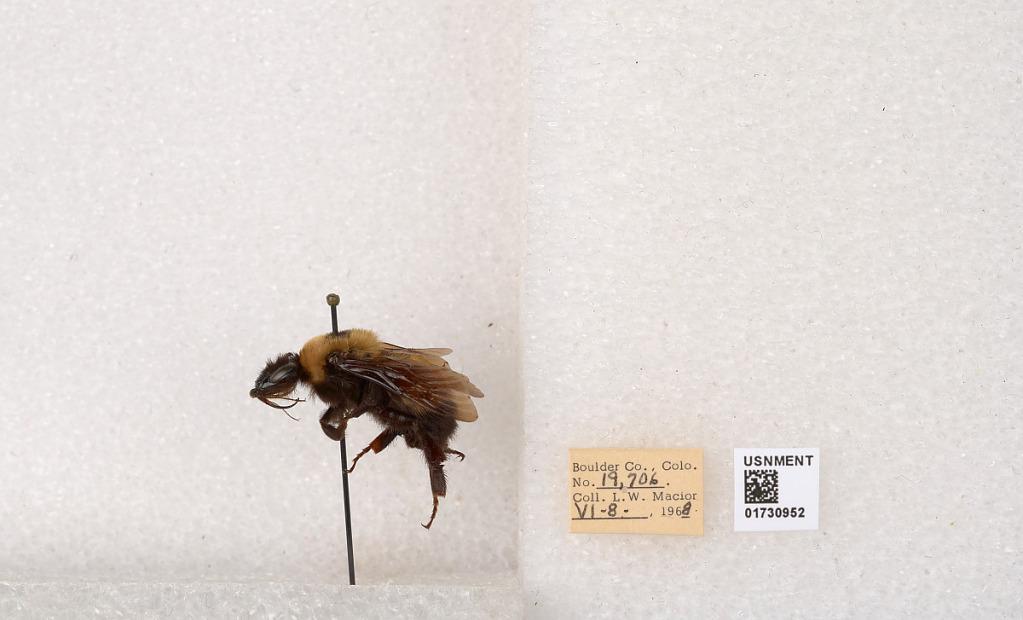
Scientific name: Bombus (Bombus) nevadensis Cresson
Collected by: L. Macior
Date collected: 1968-6-8
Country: United States
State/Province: Colorado
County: Boulder
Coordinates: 40.0925, -105.358